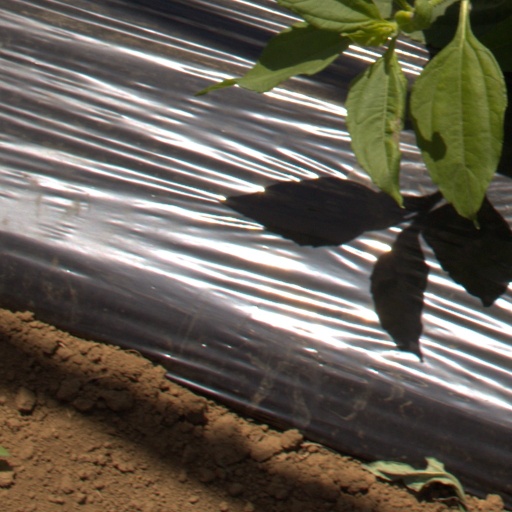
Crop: Jerusalem artichoke